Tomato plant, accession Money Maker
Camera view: bottom (45 deg); turntable rotation: 60 degrees
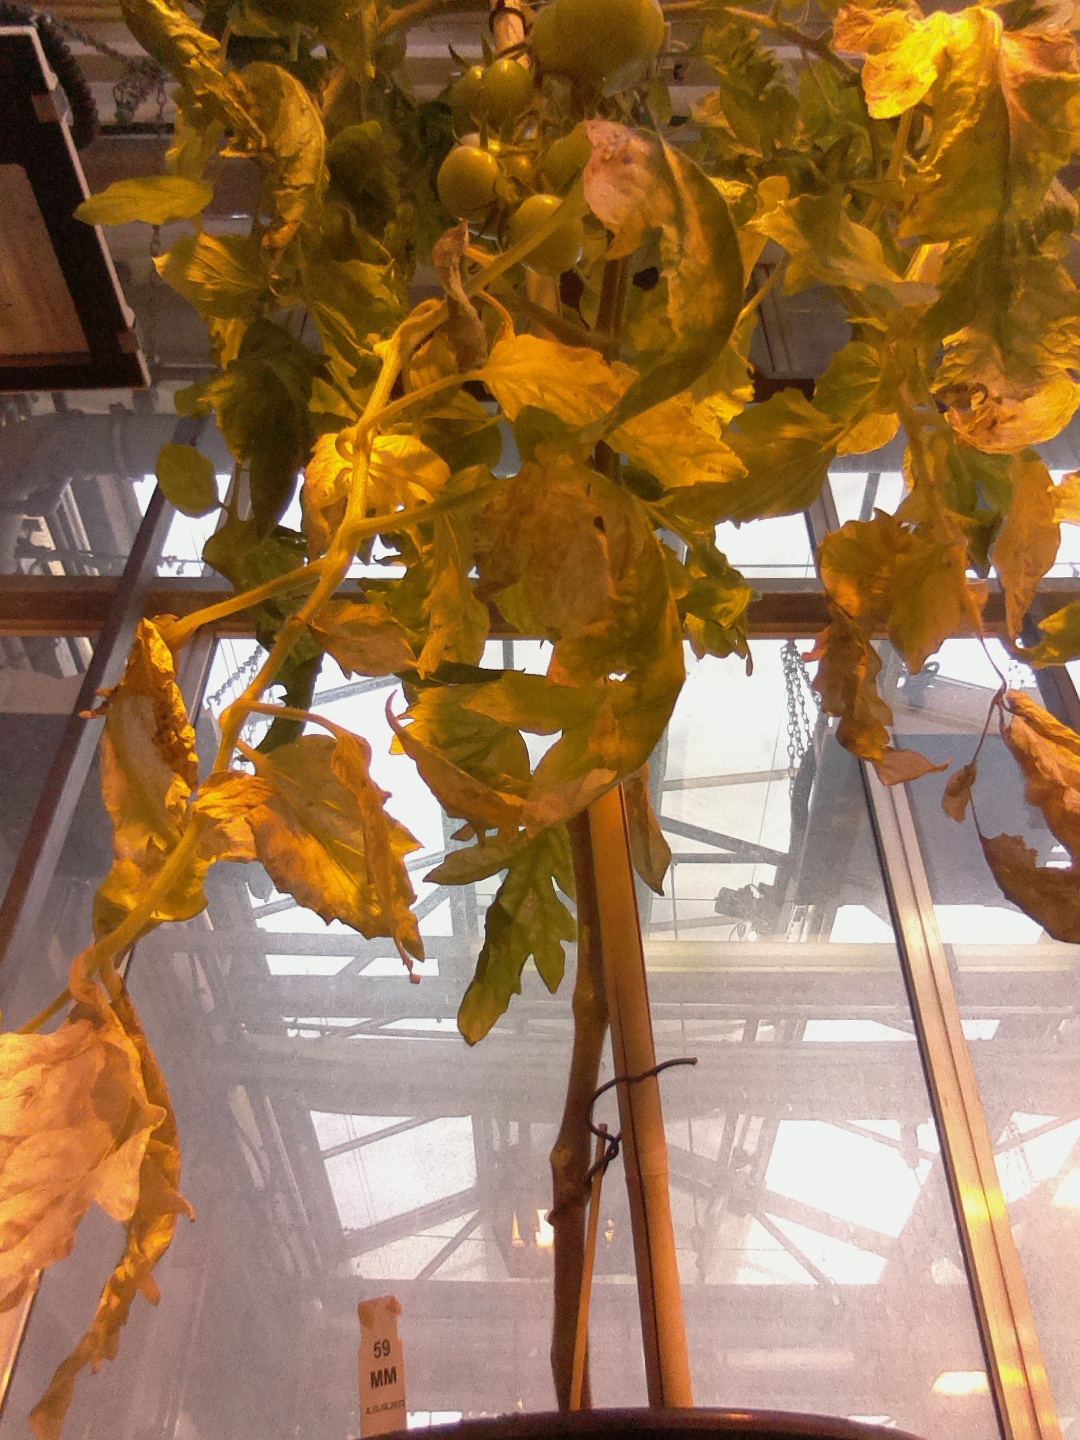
BBCH growth stage 79: 90% -100% of final fruit size